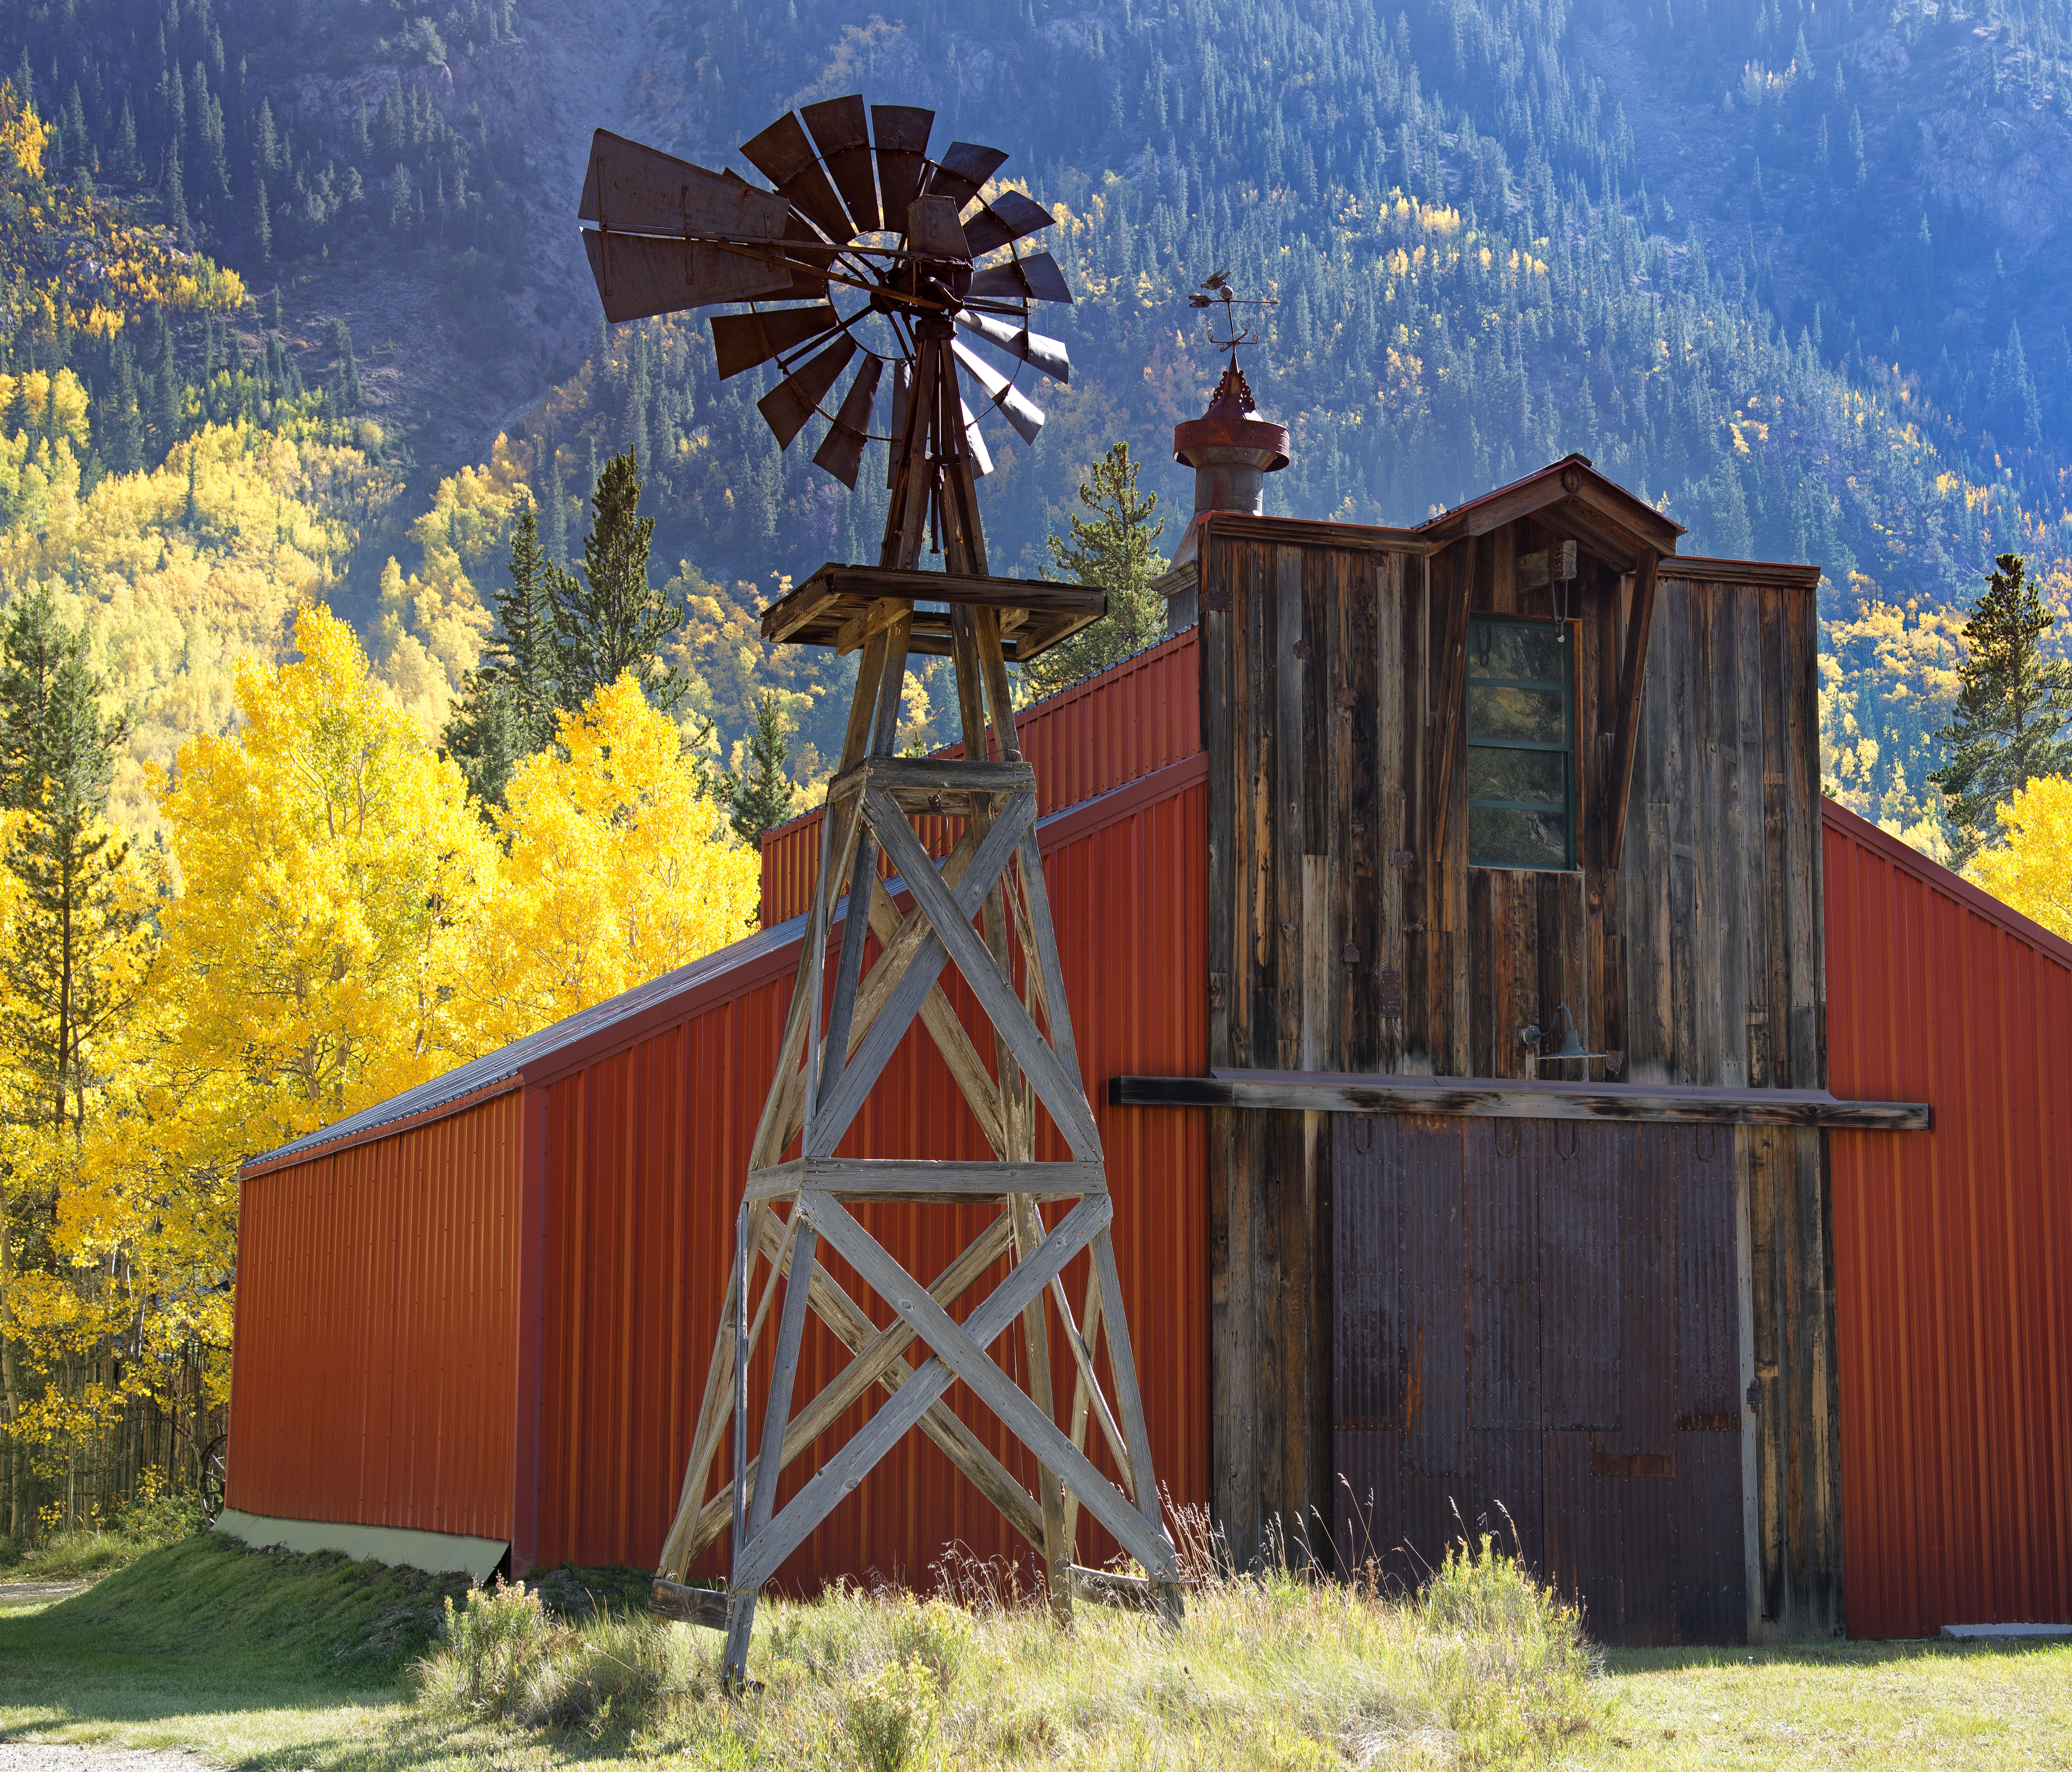
house, flower, building, barn, shed, hut, shack, autumn, season, cool image, i, redbarn, rural area, outdoor structure